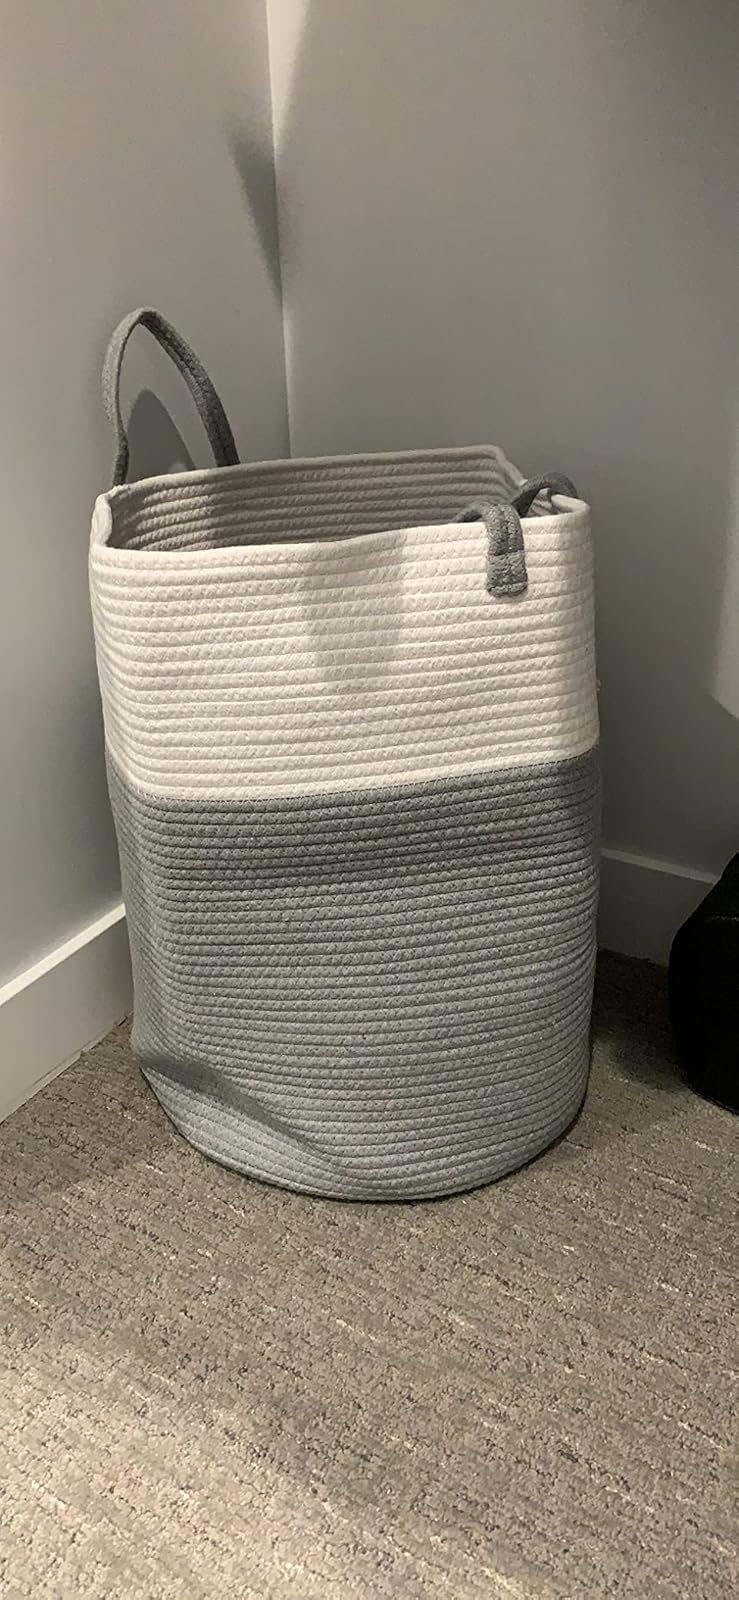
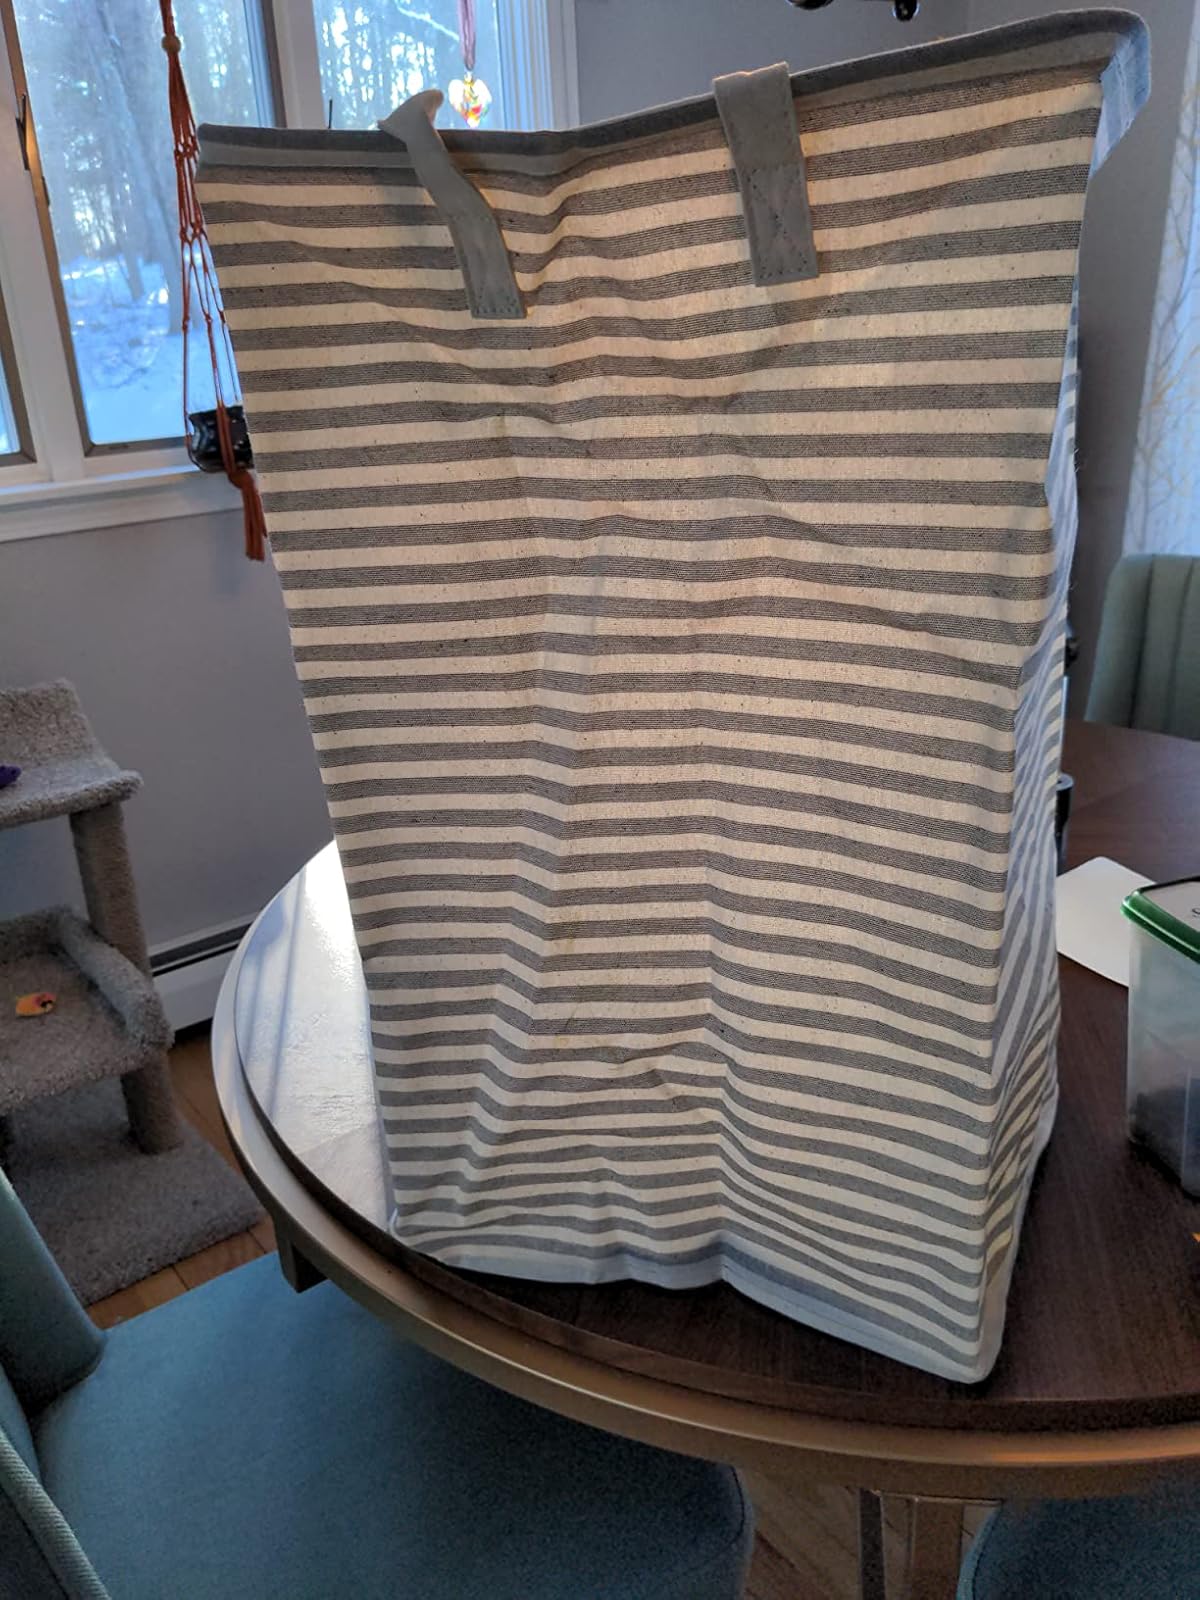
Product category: items_hamper
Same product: no